Raqqa campaign (2016–2017)

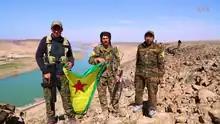
YPG/SDF fighters on the bank of the Euphrates east of Raqqa

The offensive resumed on 5 March, with the SDF capturing at least seven villages and 15 hamlets to the northeast of the Euphrates River, east of Raqqa. The offensive had previously been paused due to bad weather, according to the SDF. The area captured by the SDF on that day was about 19 square kilometers, and about 32 ISIL militants were killed in the clashes. After further advances on 6 March, the SDF cut the highway between Raqqa and Deir ez-Zor, which was the last road out of the city, and reached the Euphrates River. The SDF captured six villages, the Al-Kubar Military Base (a former nuclear facility), and the Zalabiye Bridge, during the day. On 8 March, the SDF took control of the strategic West Menxer hill in the eastern countryside, while elements of the US 11th Marine Expeditionary Unit were deployed to northern Syria, bringing with them an artillery battery of M777 howitzers to support the attack on Raqqa. Meanwhile, about 150 ISIL militants from Hama and Deir ez-Zor managed to reinforce Raqqa, by crossing the Euphrates, despite the partial siege that had been imposed by the SDF on the city.